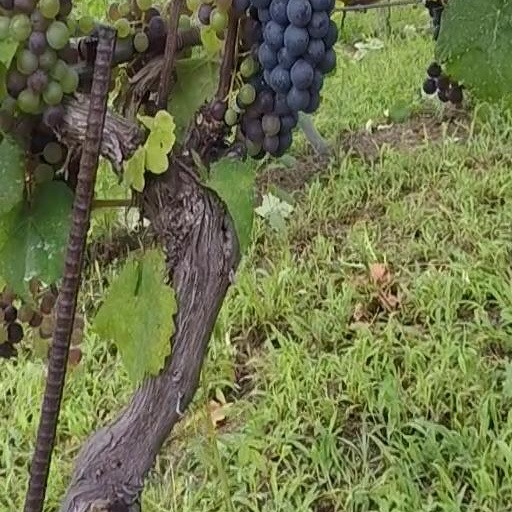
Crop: grape